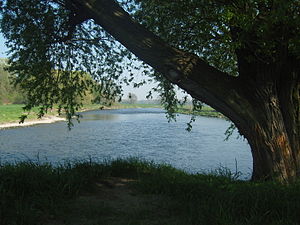
Sachsen / Geografi
Sermuth, et har km nord for Colditz, forenes Freiberger Mulde med Zwickauer Mulde og fortsætter som Mulde.
Sachsen er en tysk delstat nord for Bøhmen og ellers grænsende til Polen, Bayern, Thüringen, Sachsen-Anhalt og Brandenburg. Den har et areal på 18.400 km² og 4.071.971 indbyggere, hvilket gør den til Tysklands 10. største delstat målt efter areal, og den 7. største målt efter befolkningstal. Indtil 1918 var Sachsen et eget kongerige der tilhørte det tyske kejserrige. Efter 2. verdenskrig blev Sachsen i 1952 opløst som tysk delstat, men ved den tyske genforening i 1990 blev delstaten genoprettet. Hovedstaden er Dresden.